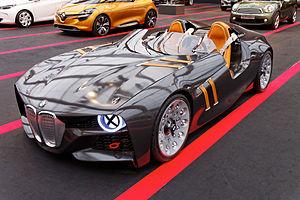
Les BMW 328 sont des modèles d'automobiles du constructeur allemand BMW construites entre 1936 et 1940, dessinée par Kurt Joachimson.
La BMW Mille Miglia Concept est un concept-car de 2006, du constructeur automobile allemand BMW.